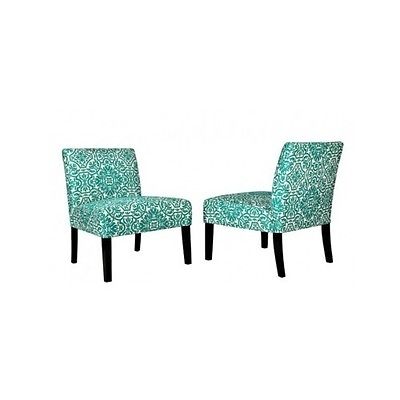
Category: chair